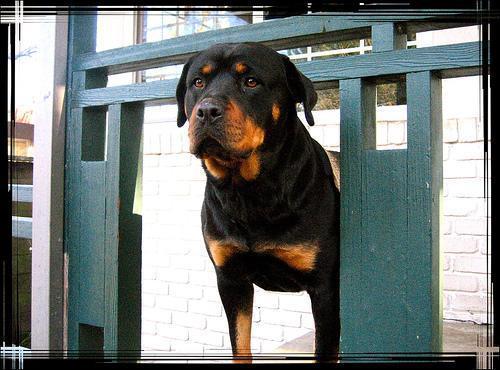
Rottweiler